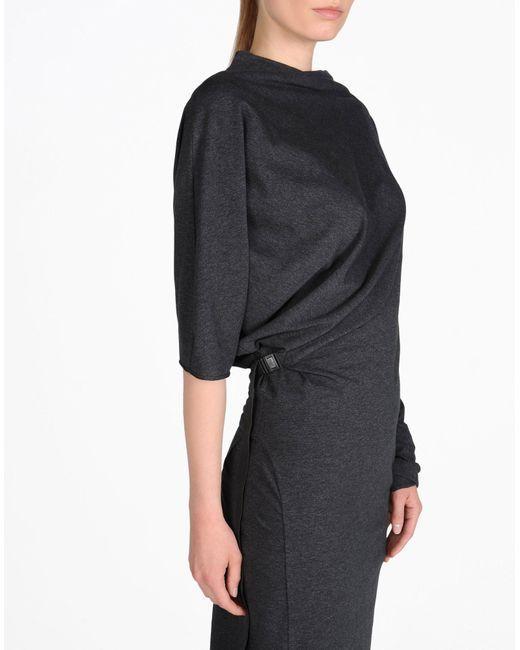
Loose Fit schwarzes Midikleid für Damen